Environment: real
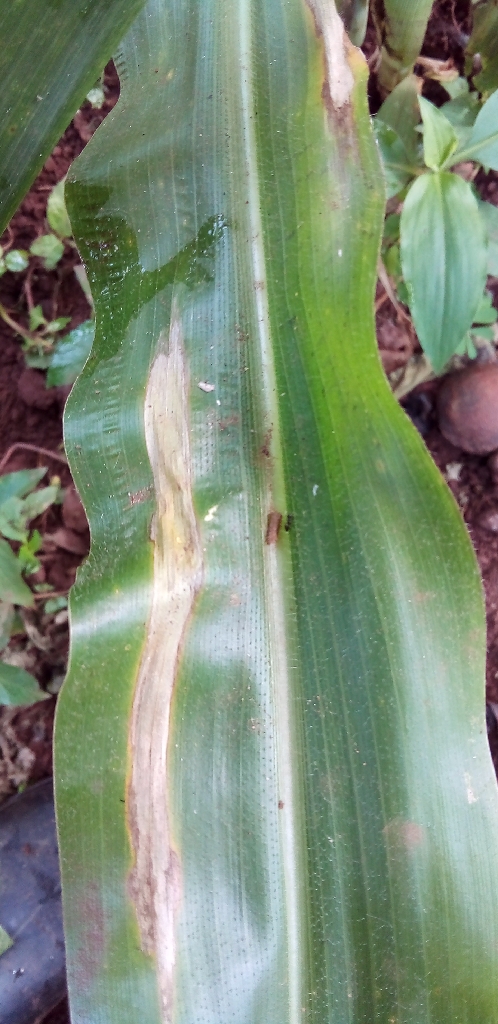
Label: northern_corn_leaf_blight